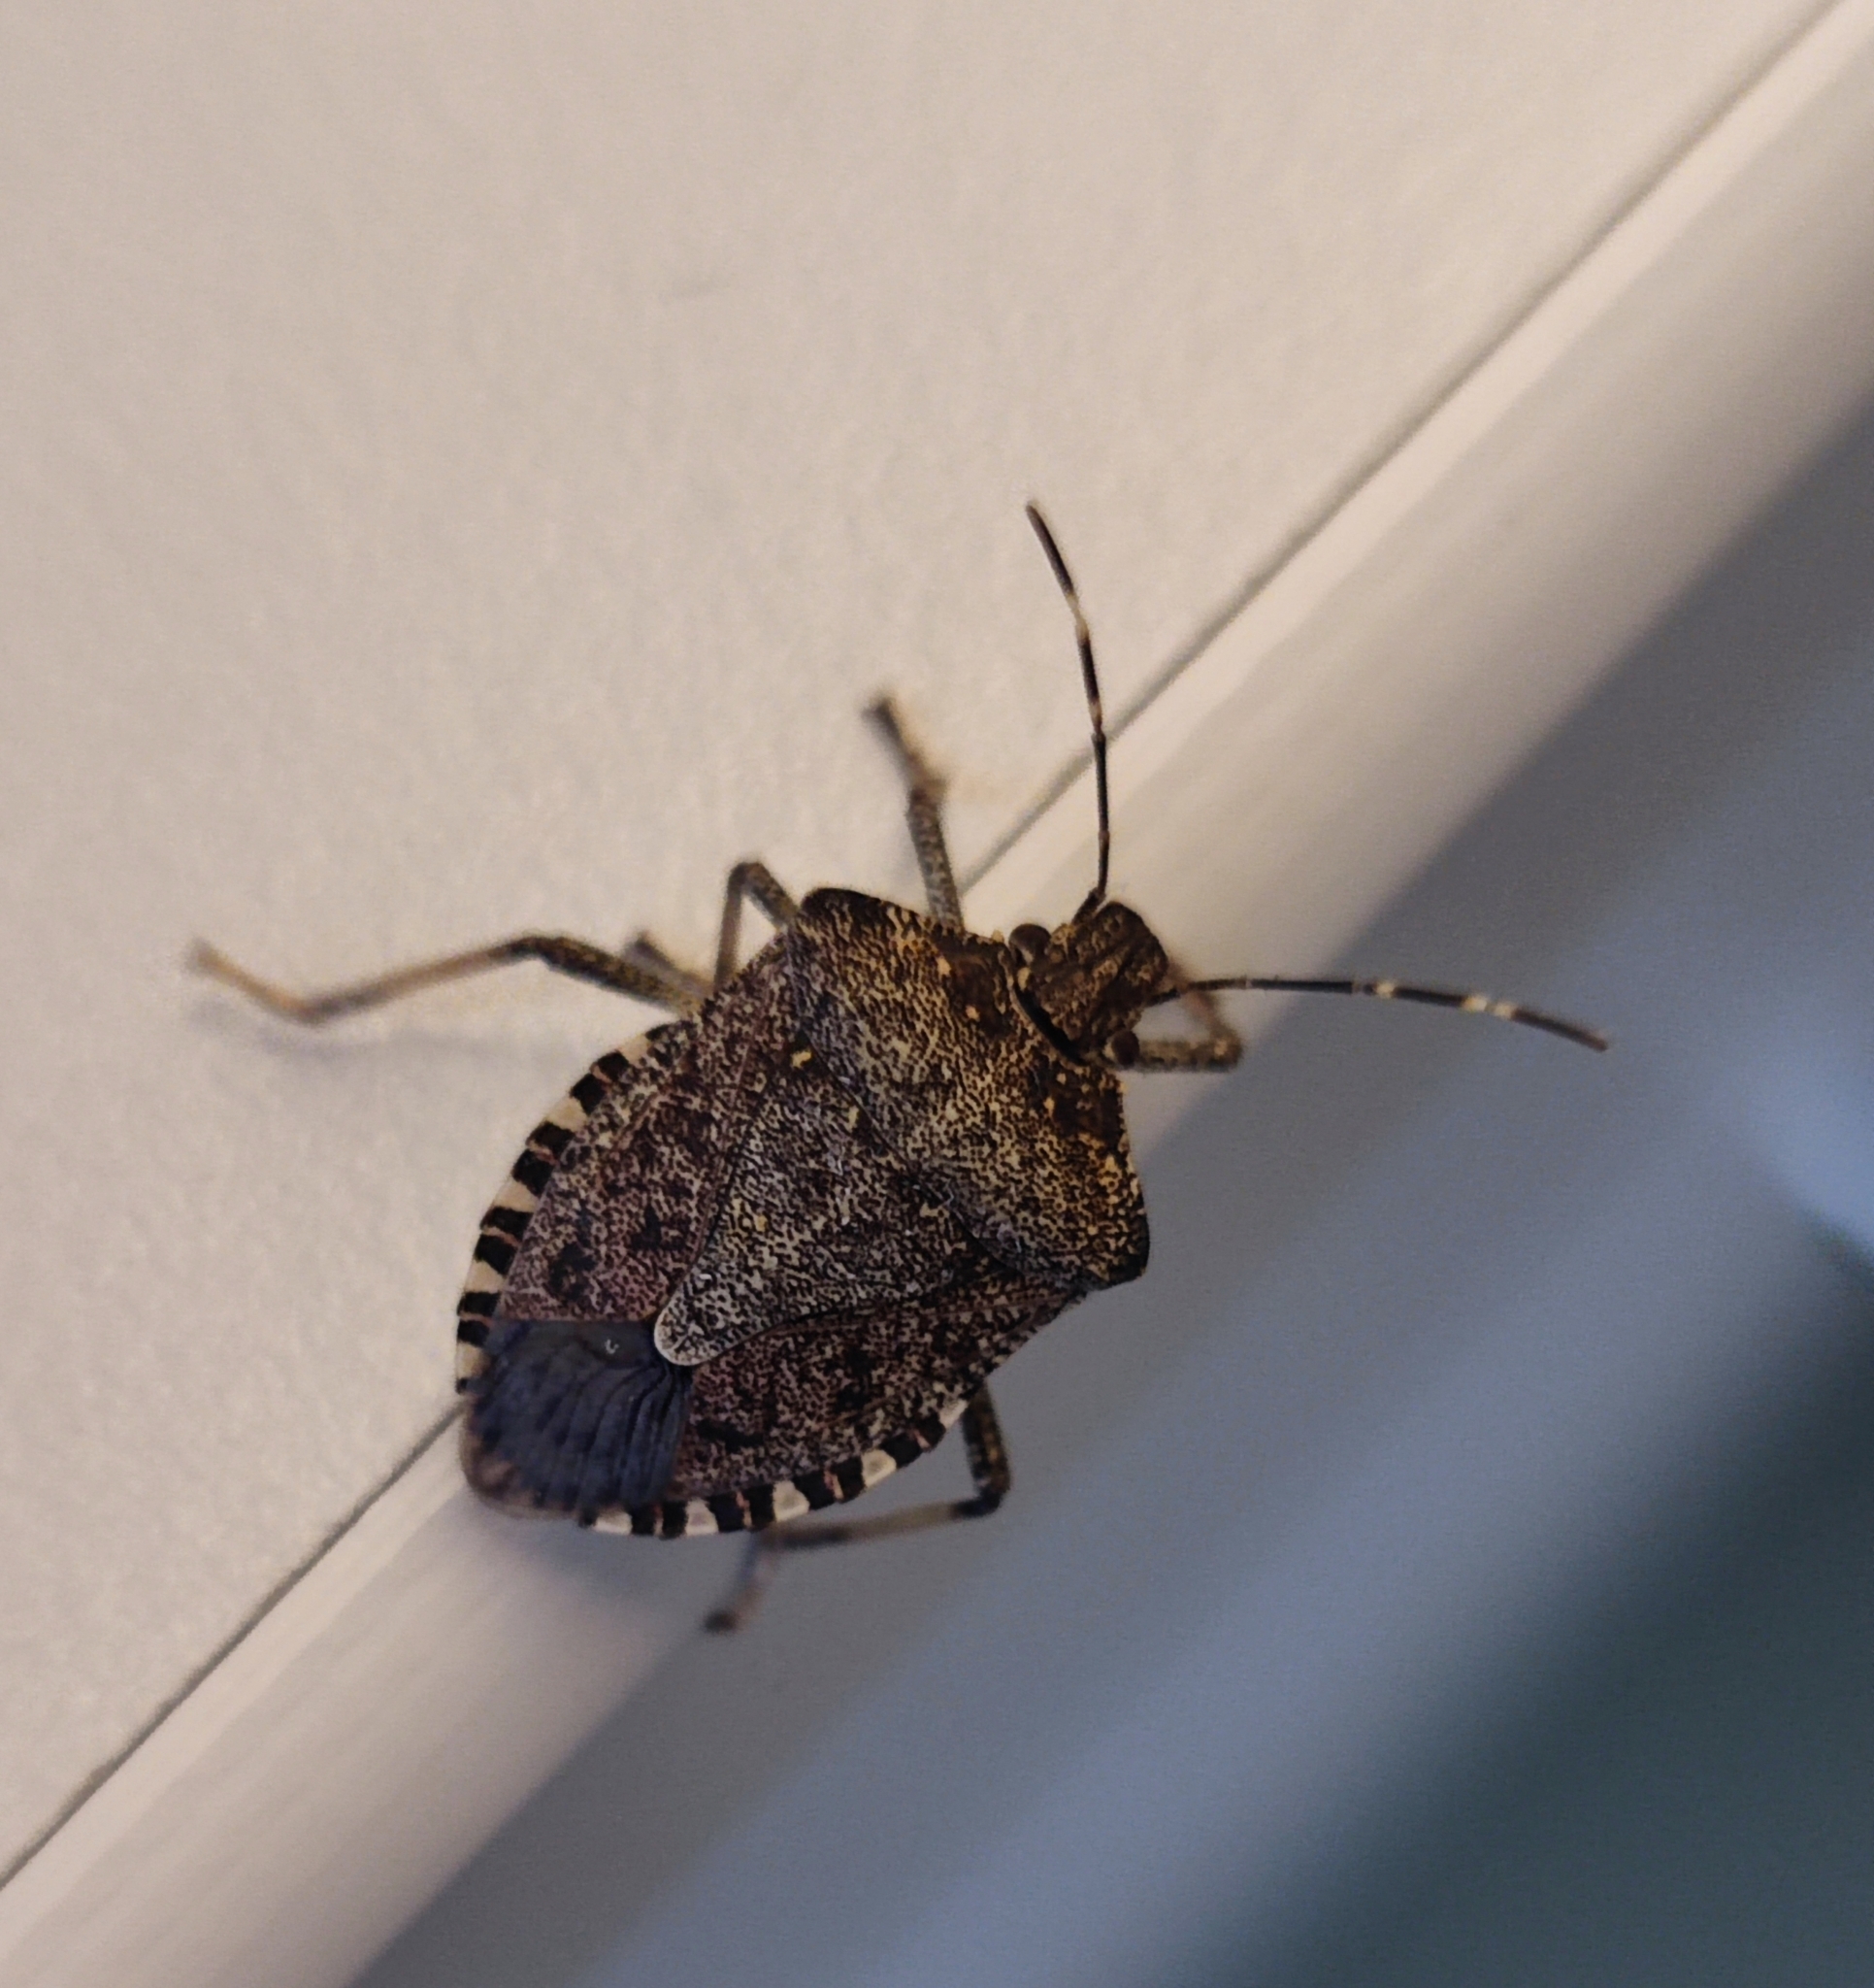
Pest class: stink_bug